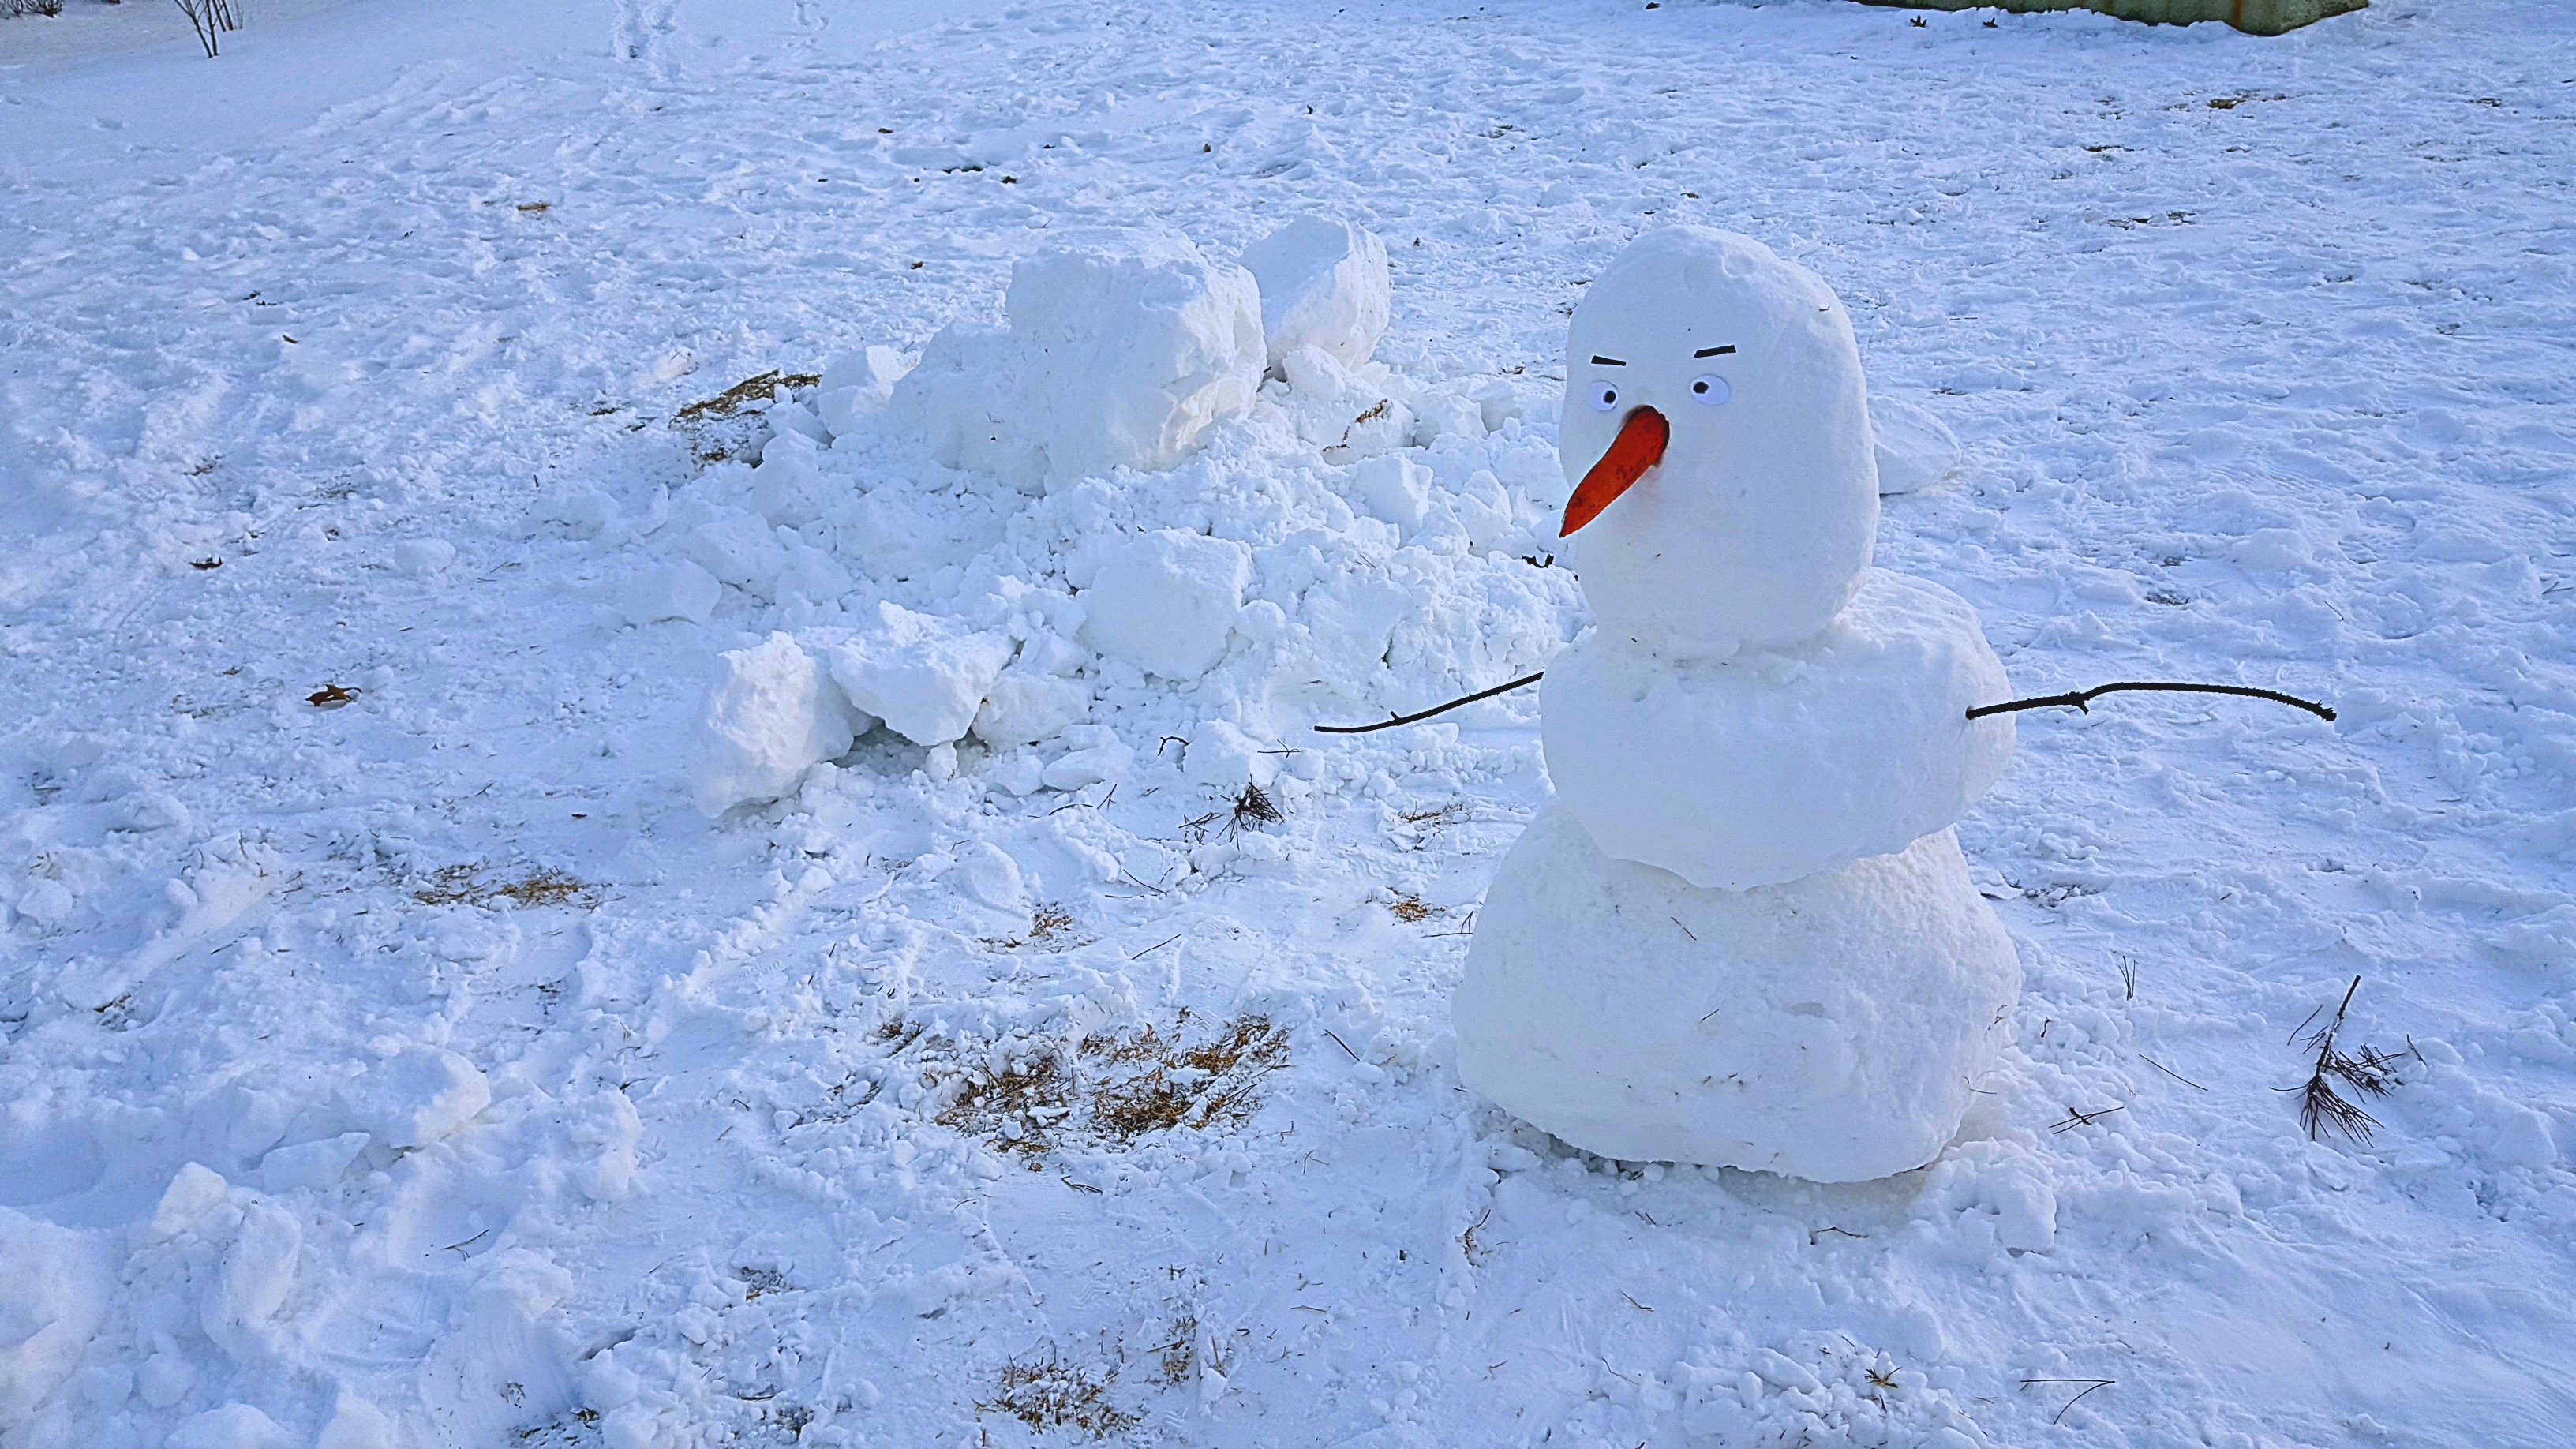
snowman, snow, winter, korea, freezing, geological phenomenon, precipitation, ice, frost, ice cap, arctic